Tamworth Rugby Union Sporting Club

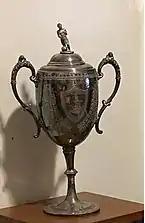
Central North Cup 1903 – thanks to Laura Jones

North Tamworth won the Central Northern Rugby Union Cup in 1903, 1904 (Murrurundi 11–0) and 1905 (Murrurundi 16–0).